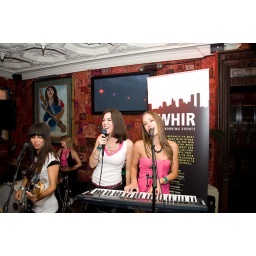
All girl band rocking out by the WHIR sign